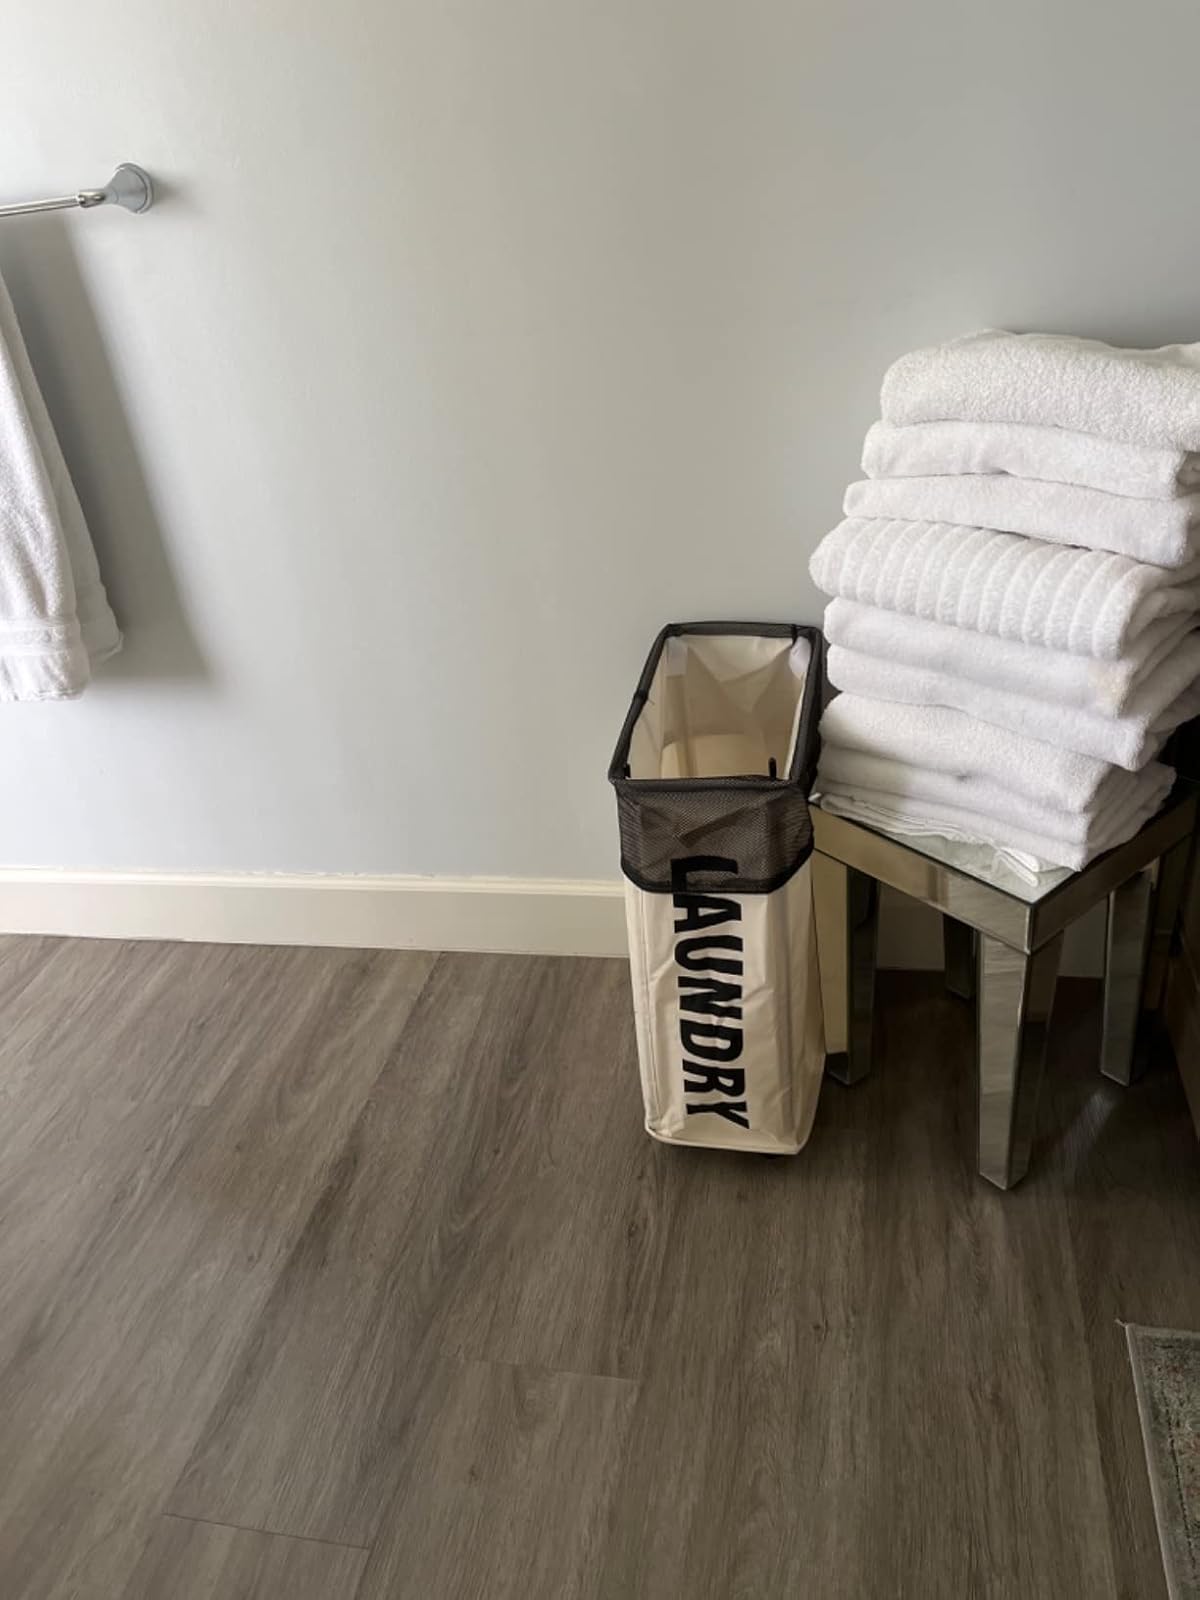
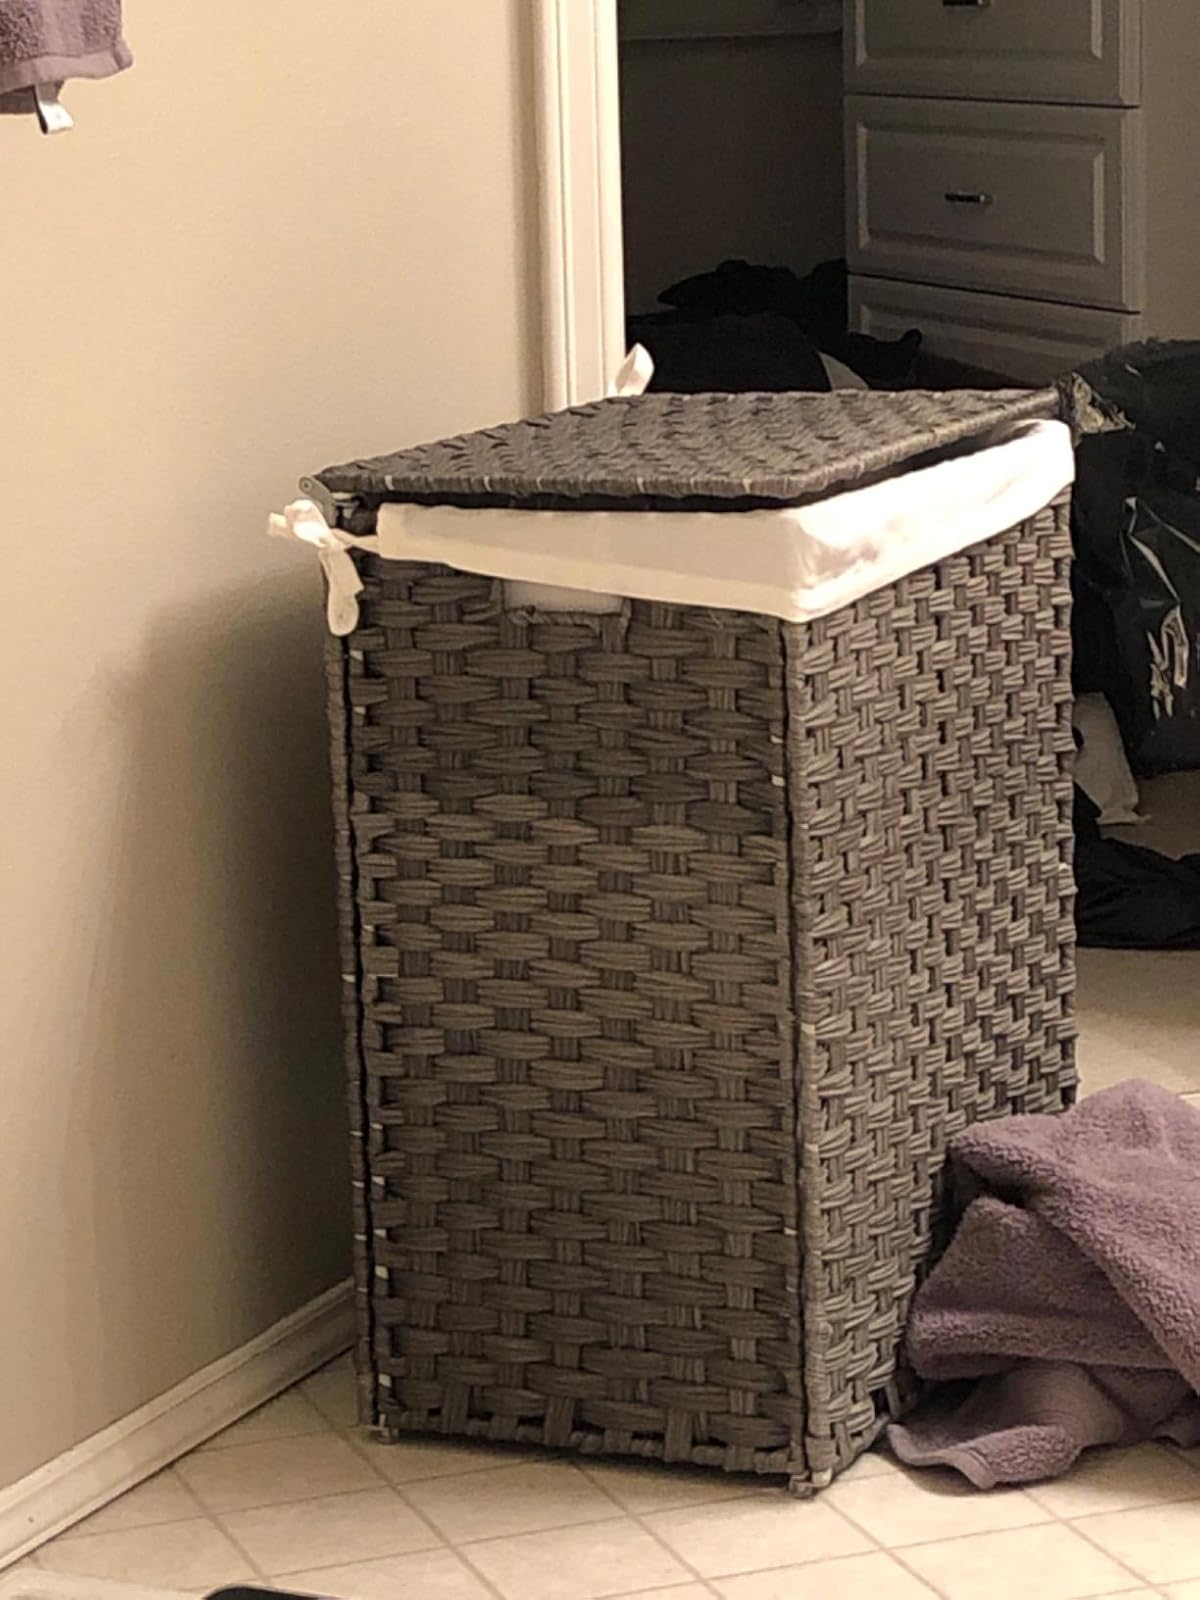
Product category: items_hamper
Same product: no